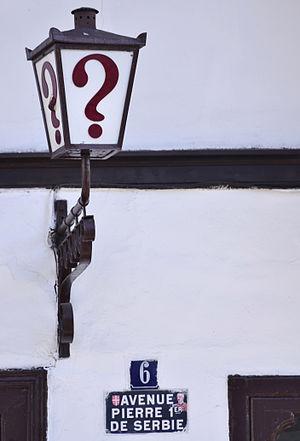
La taverne « ? » ou, plus simplement, « ? », également connue sous le nom de Znak pitanja, le « point d'interrogation », est la plus ancienne taverne traditionnelle de Belgrade, la capitale de la Serbie. En raison de son importance architecturale et historique, elle est inscrite sur la liste des monuments culturels protégés de la République de Serbie et sur la liste des biens culturels de la Ville de Belgrade.